Misfits (band)

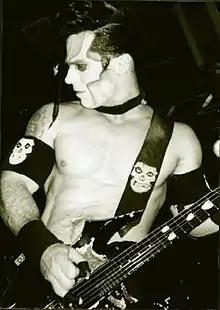
Starting in 2004, Doyle joined Danzig onstage to perform half-hour sets of early Misfits songs.

"Walk Among Us" was released in March 1982 through Ruby and Slash Records. It was the first full-length Misfits album to be properly released, and the only album to be released while the early incarnation of the band was still active. A national tour in support of the album followed, and the band's performances began to grow more intense and violent. Danzig and Googy clashed frequently during the tour, and after a heated argument at a McDonald's restaurant Danzig kicked Googy out of the band, delaying their plans to record their next EP. They offered the vacant drummer position to their friend Eerie Von, who had served as their occasional roadie and photographer, but he had already committed to drumming for Rosemary's Babies. Henry Rollins recommended former Black Flag drummer Robo, who flew to New Jersey to join the Misfits in July 1982. Doyle graduated from high school and he and Only began working full-time at their father's machine shop, earning money to purchase new instruments, fund the band's tours, and press records, while Danzig ran the Fiend Club and continued writing new songs.